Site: brandenburg
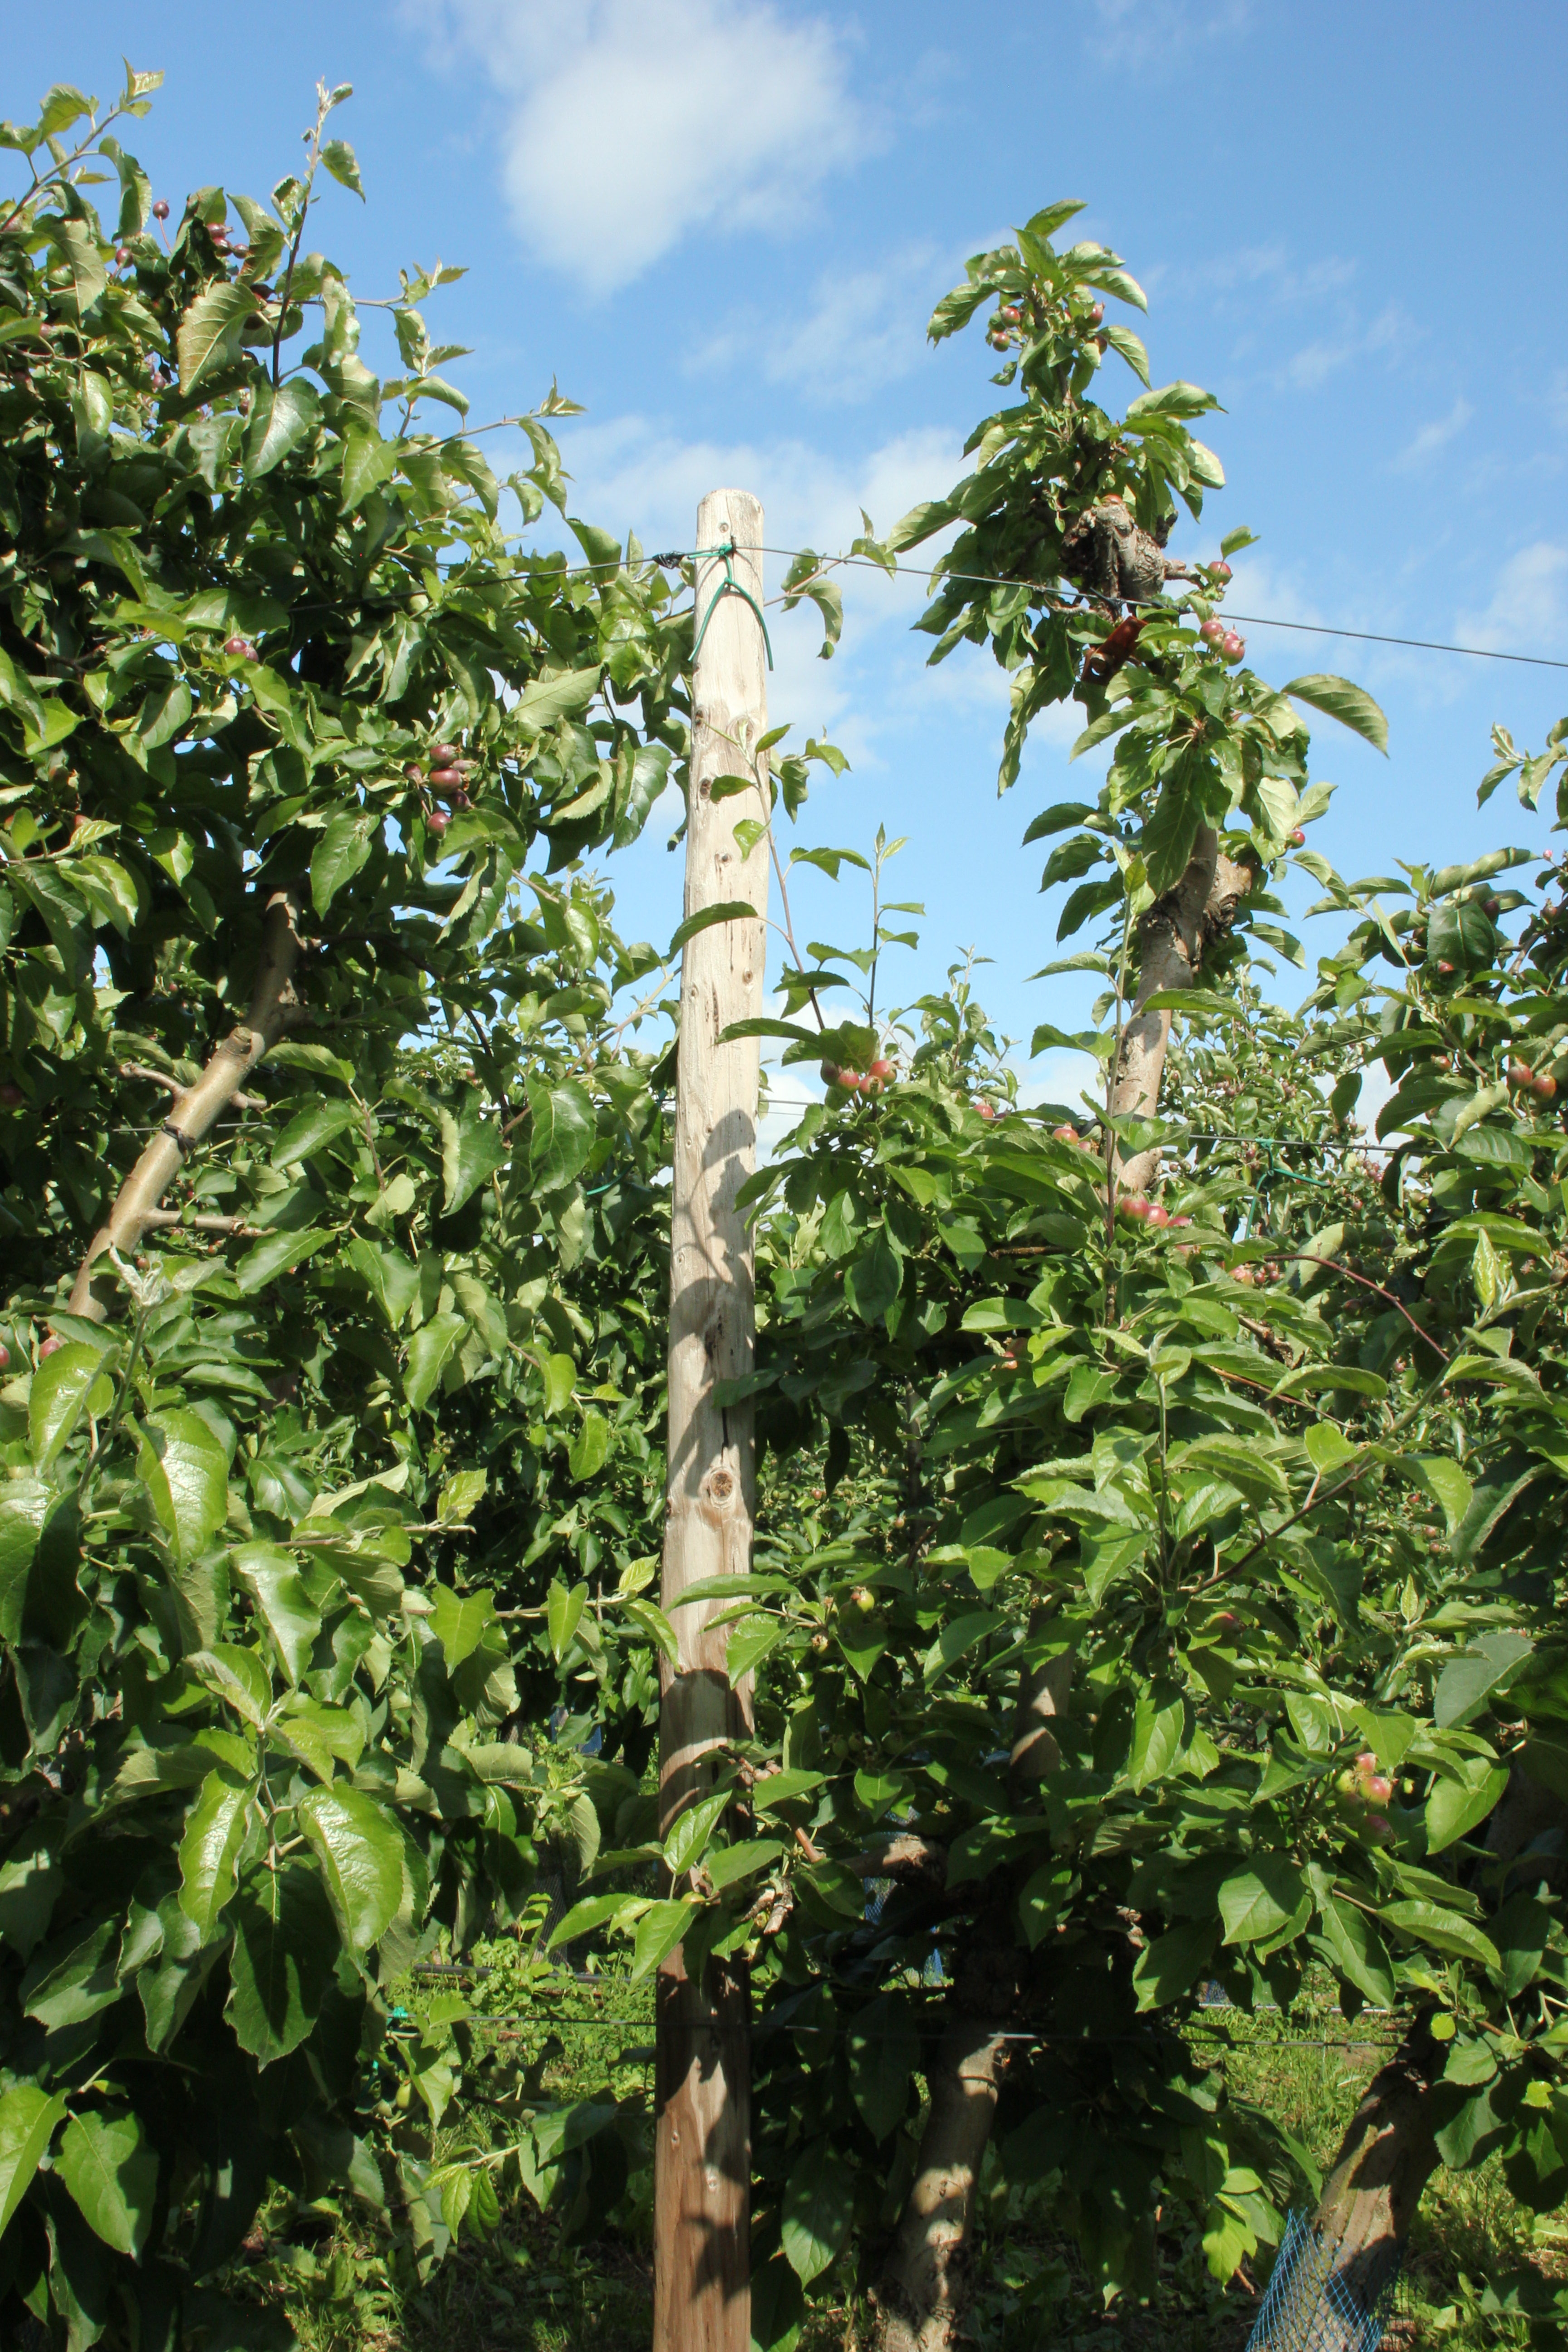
Growth stage (BBCH 72): Development of fruit